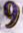
Number: 9